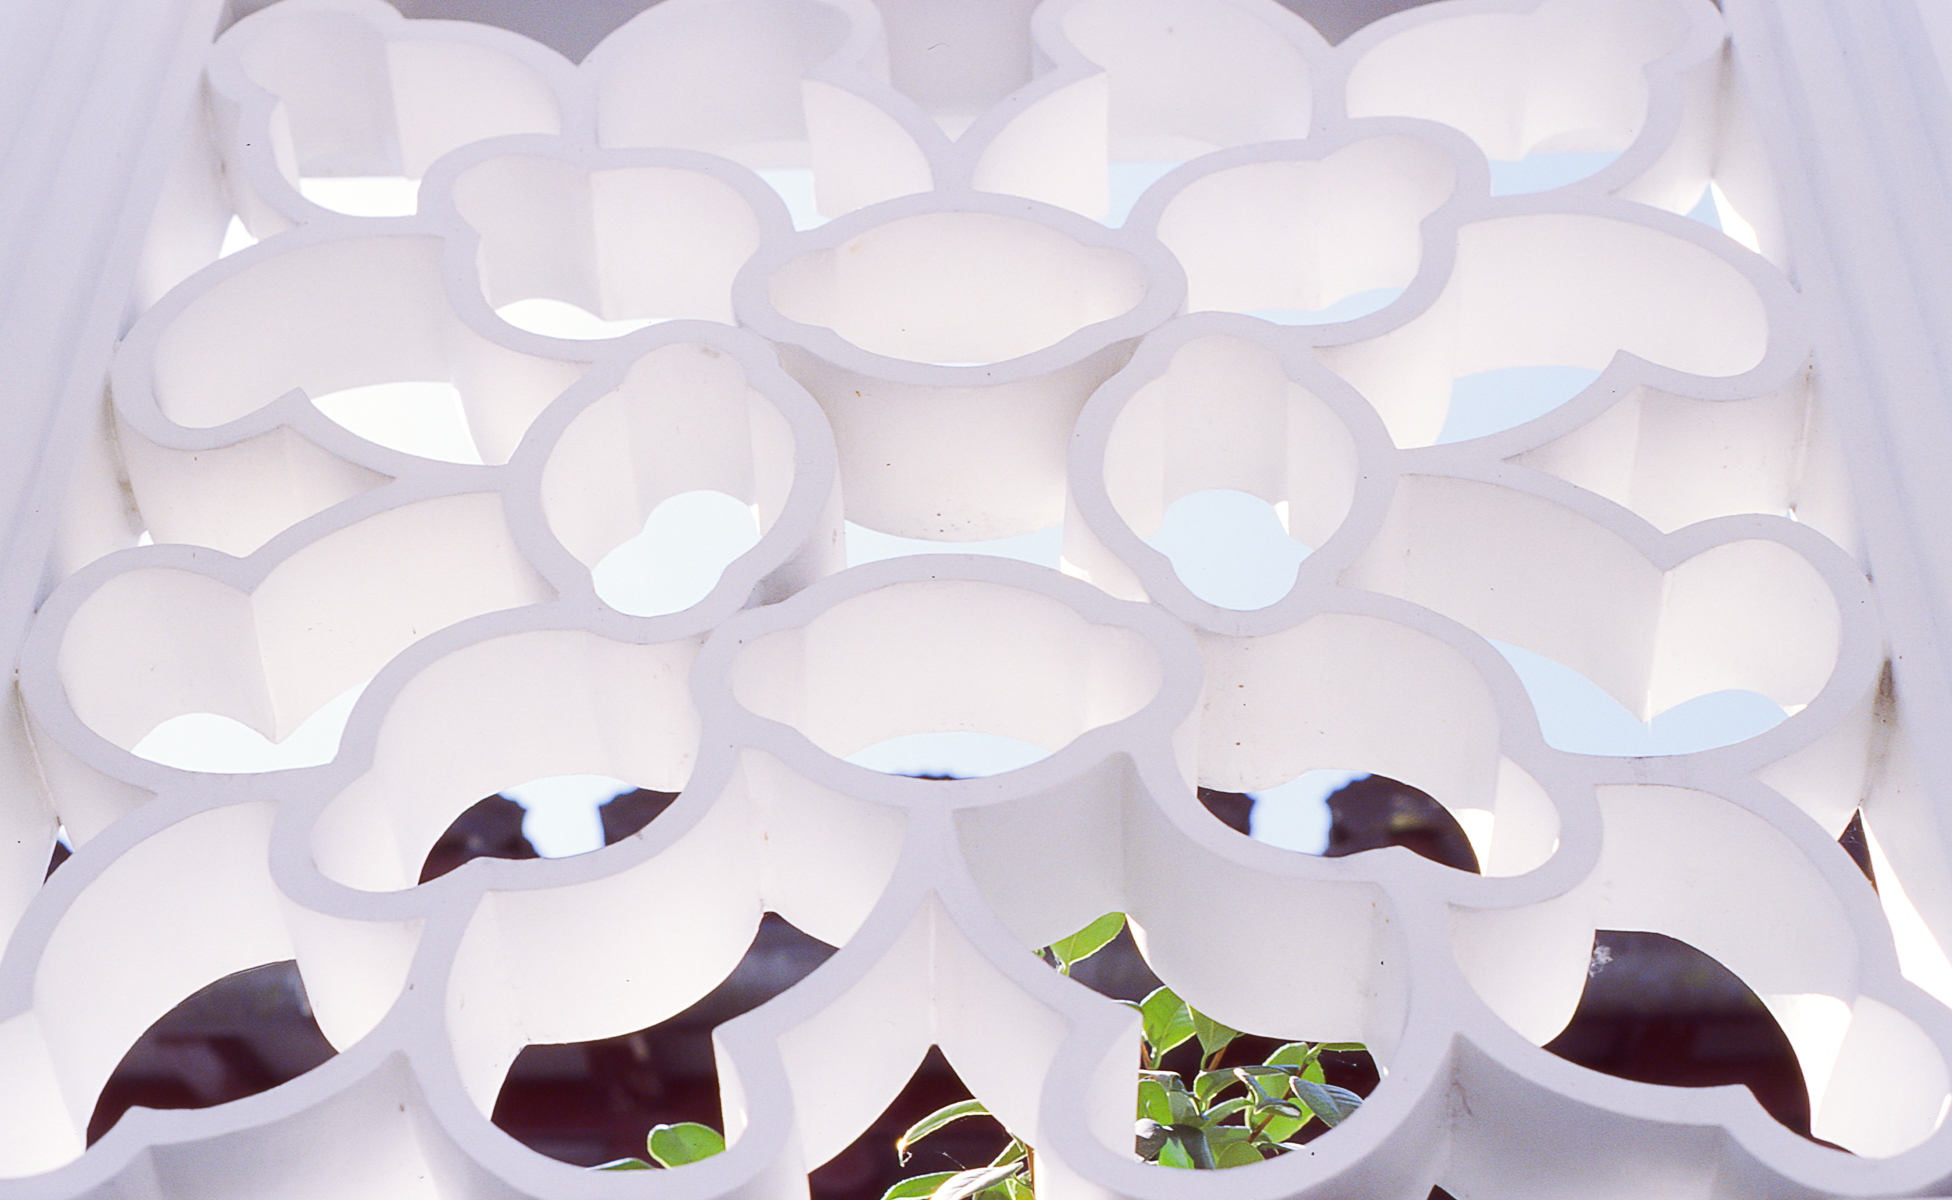
light, white, flower, petal, wall, ceiling, lighting, circle, design, light fixture, shape, chinesegarden, expiredfilm, k1000, kodakelitechrome160t